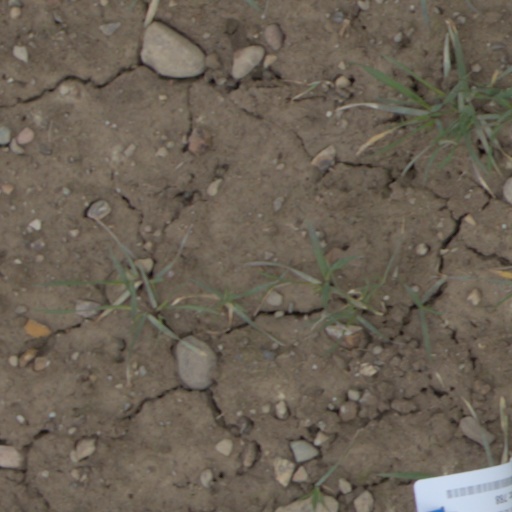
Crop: wheat